Octave Uzanne

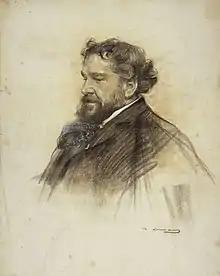
Portrait (1906) by Ramon Casas i Carbó from the Spanish magazine "Forma"

As a journalist, sometimes employing the pseudonym "la Cagoule", Uzanne wrote for "L'Écho de Paris", "Le Gaulois" and other newspapers. In addition, for other French and foreign magazines like "The Studio", "Magazine of Art", and "Scribner's Magazine", for which he wrote in 1894 an article, "The End of Books", which he thought would come because of the rise of phonography, where he predicted the rise of radio and television. Uzanne was fascinated by modern technology and the possibilities it offered for the reproduction and dissemination of words, sounds, and images, which was evidenced not only in that article or in his groundbreaking work in book publishing, but also in an article he wrote in 1893 for the French newspaper "Le Figaro", about a visit he made to US President Grover Cleveland and the inventor Thomas Edison during the EXPO Chicago 1893, where he witnessed the Kinetograph shortly before it went public.